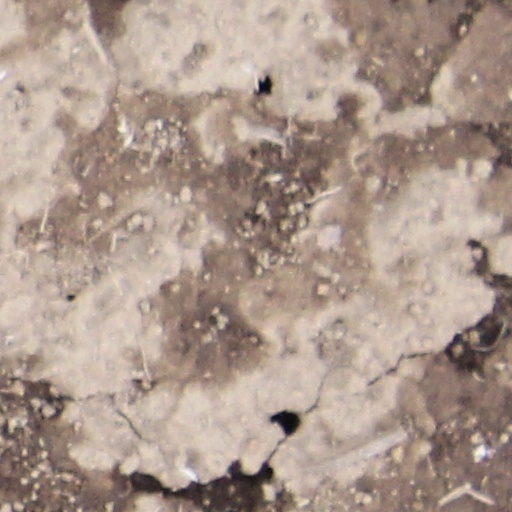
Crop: wheat